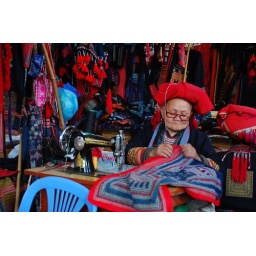
Flower Hmong selling clothes in the market